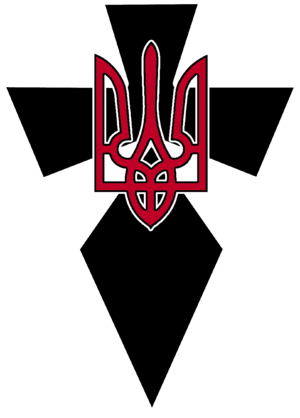
Le Ukrainian Nationals Soccer Club est un club américain de soccer basé à Horsham, en Pennsylvanie, fondé en 1950. Le club a remporté à quatre reprises la coupe nationale, la National Challenge Cup ainsi que six titres en American Soccer League. Connue tout d'abord sous le nom de Philadelphia Ukrainians, l'équipe change de nom en 1968 pour devenir Ukrainians Nationals. De 1957 à 1970, le club dispose d'une équipe professionnelle mais n'aligne désormais que des équipes au statut amateur et de nombreuses formations de jeunes.
Tryzub est une organisation paramilitaire ukrainienne d'extrême droite fondé en 1993 par le Congrès des nationalistes ukrainiens. Son nom complet est l' "Tryzub" - Organisation pan-ukrainienne Stepan Bandera et son objectif principal est de créer un État ukrainien indépendant. Selon Tryzub, ses ennemis qui lui font obstacle sont «l'impérialisme, le chauvinisme, le fascisme, le communisme, le cosmopolitisme, le pseudo-nationalisme, le totalitarisme et l'anarchie, qui cherchent à parasiter sur la sueur et le sang des Ukrainiens". Elle fait partie de Secteur droit.